CSS Fanny

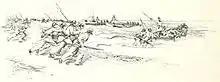
The Confederate forces retreat at Chicamacomico

Four days later the "Fanny" participated in a relatively large Confederate naval and army effort to 1) encircle and attack the Union encampment at Chicamacomico, 2) take and destroy the Cape Hatteras lighthouse, and 3) attempt to recapture the forts at Hatteras Inlet. The initial landing effort was successful, and the Union encampment at Chicamacomico was abandoned. However, the encirclement effort failed, and the Union troops were able to retreat back to the Hatteras Lighthouse. The next day Union reinforcements came up from Hatteras Inlet and chased the Confederate troops back to their transports. Both sides then retreated back to their base camps, the Union troops to Hatteras Inlet and the Confederate troops to Roanoke Island.